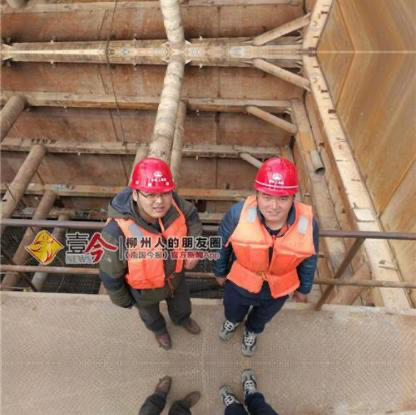
Objects in the image:
label: helmet
label: helmet